Mohamed bin Zayed Al Nahyan

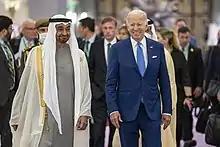
Mohamed with U.S. president Joe Biden at the GCC+3 summit in Jeddah, Saudi Arabia, 16 July 2022

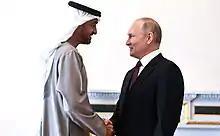
Russian president Vladimir Putin meeting with Sheikh Mohamed in Saint Petersburg on 11 October 2022

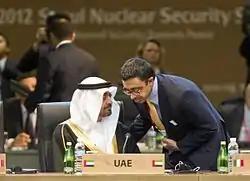
Mohamed representing the United Arab Emirates in the 2012 Nuclear Security Summit

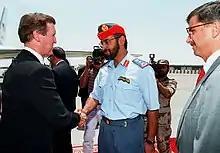
Mohamed as Chief of Staff in his air force military uniform greeting then U.S. Secretary of Defense William S. Cohen in Abu Dhabi, 1997

In 2018, Mohamed travelled to Ethiopia to meet Prime Minister Abiy Ahmed ahead of the first installment of a $3 billion donation from the UAE to Ethiopia, intended to tide over its foreign exchange shortage. Under Mohamed's encouragement and initiative, the UAE raised funds to provide aid to Somalia during periods of drought.